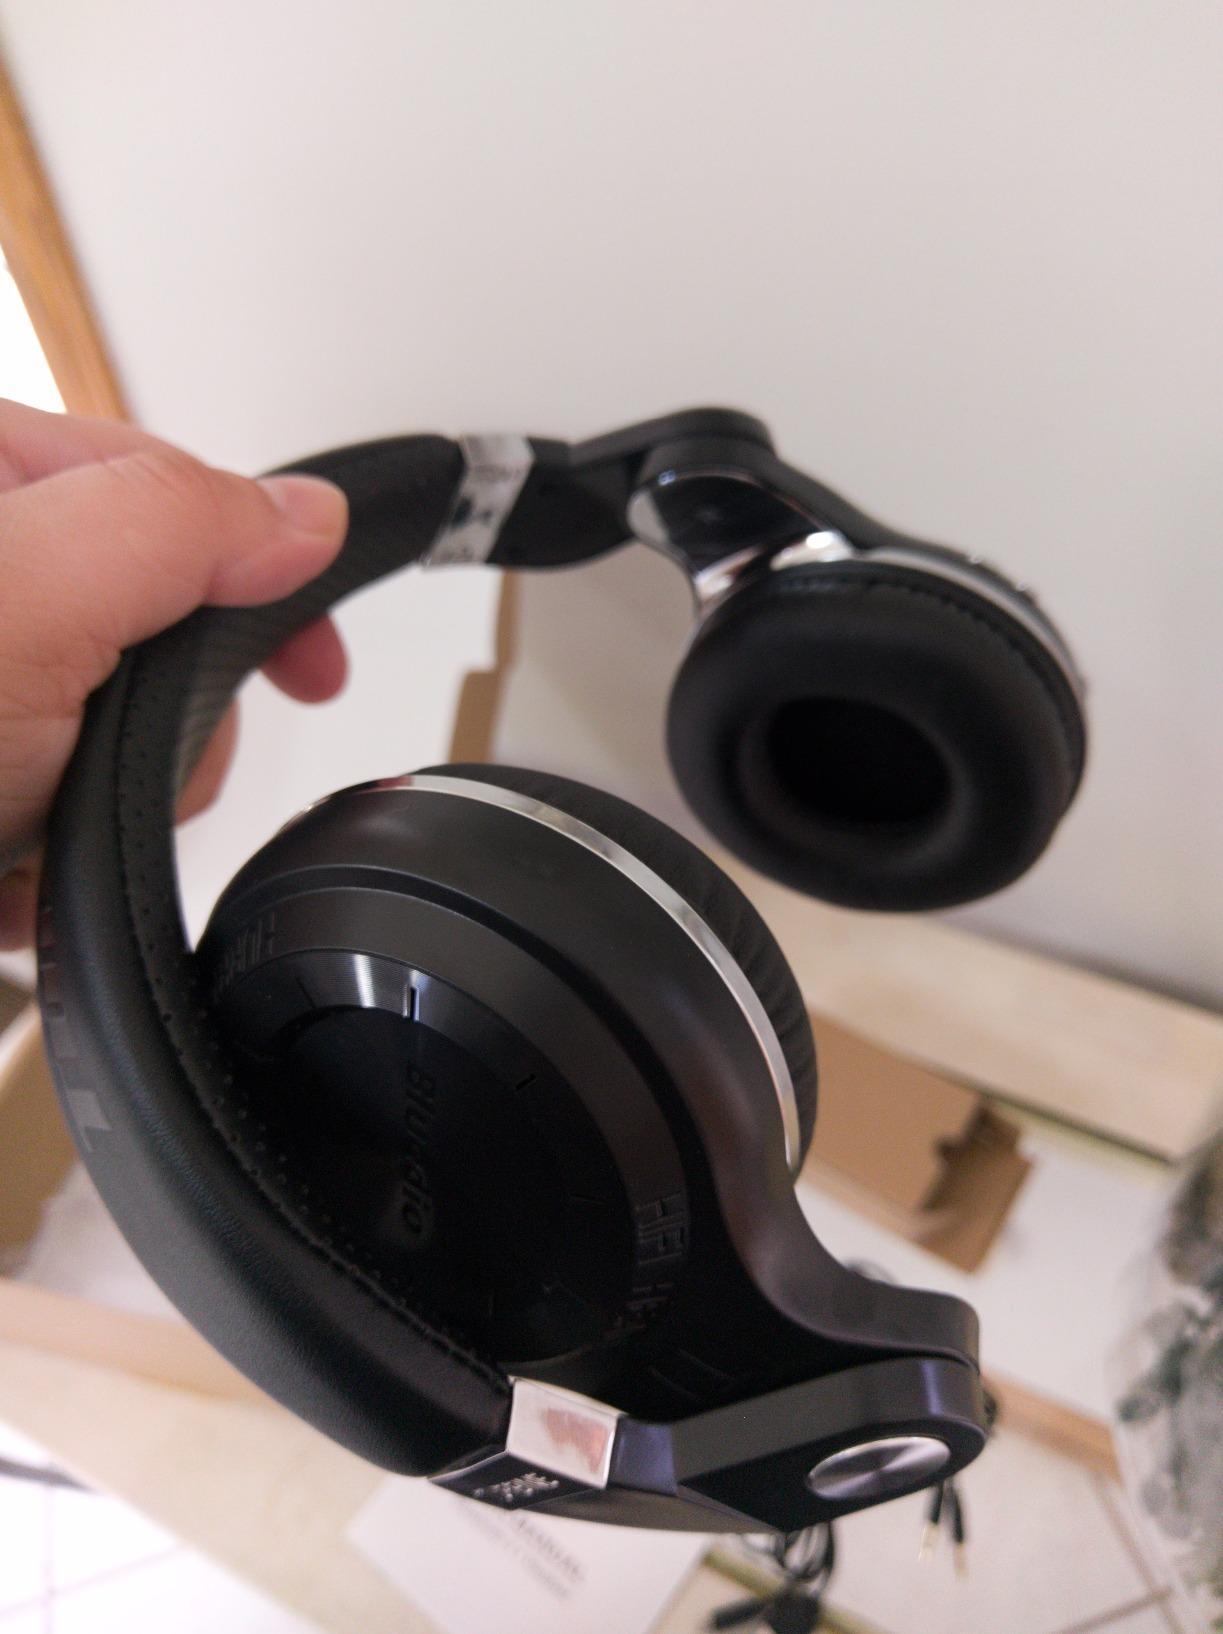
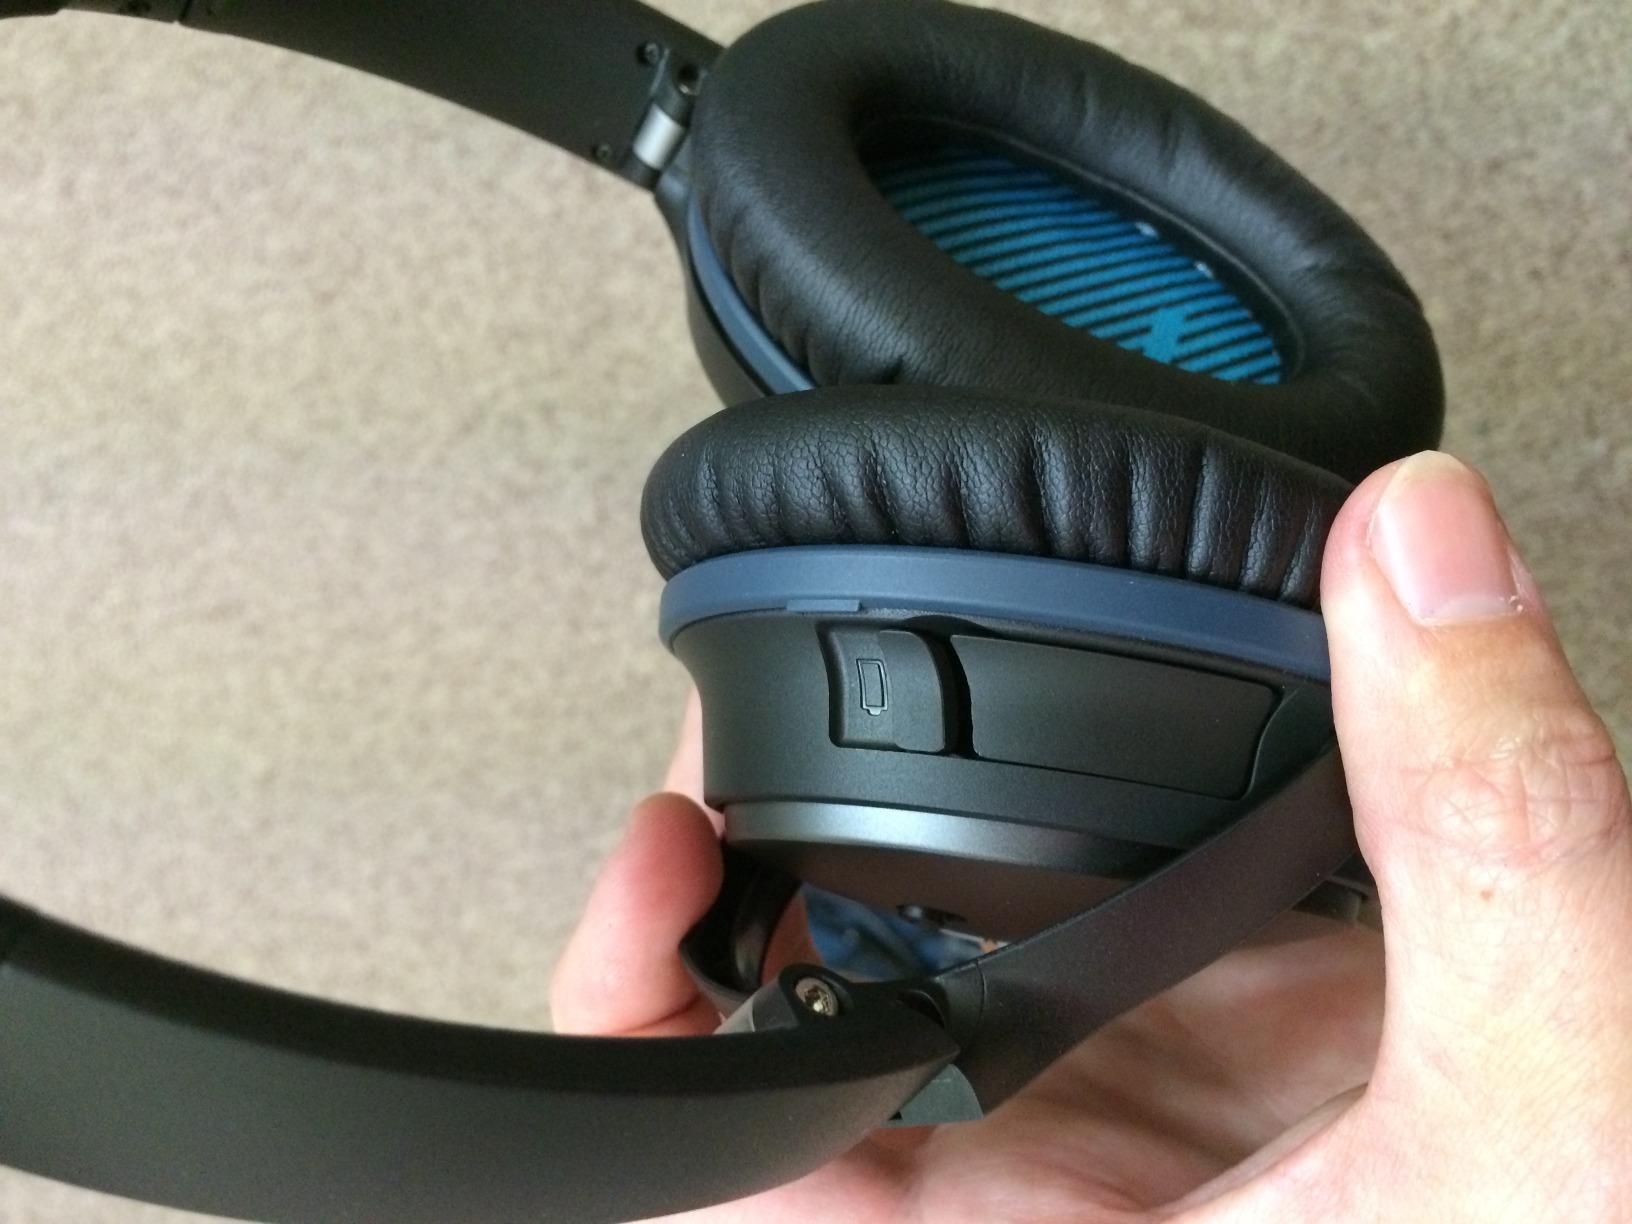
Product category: headphones
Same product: no